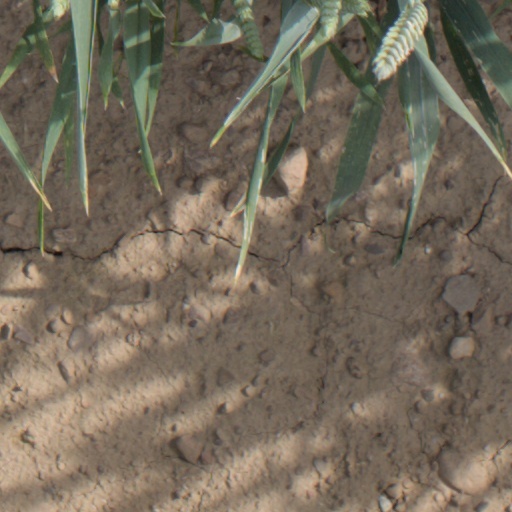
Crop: wheat